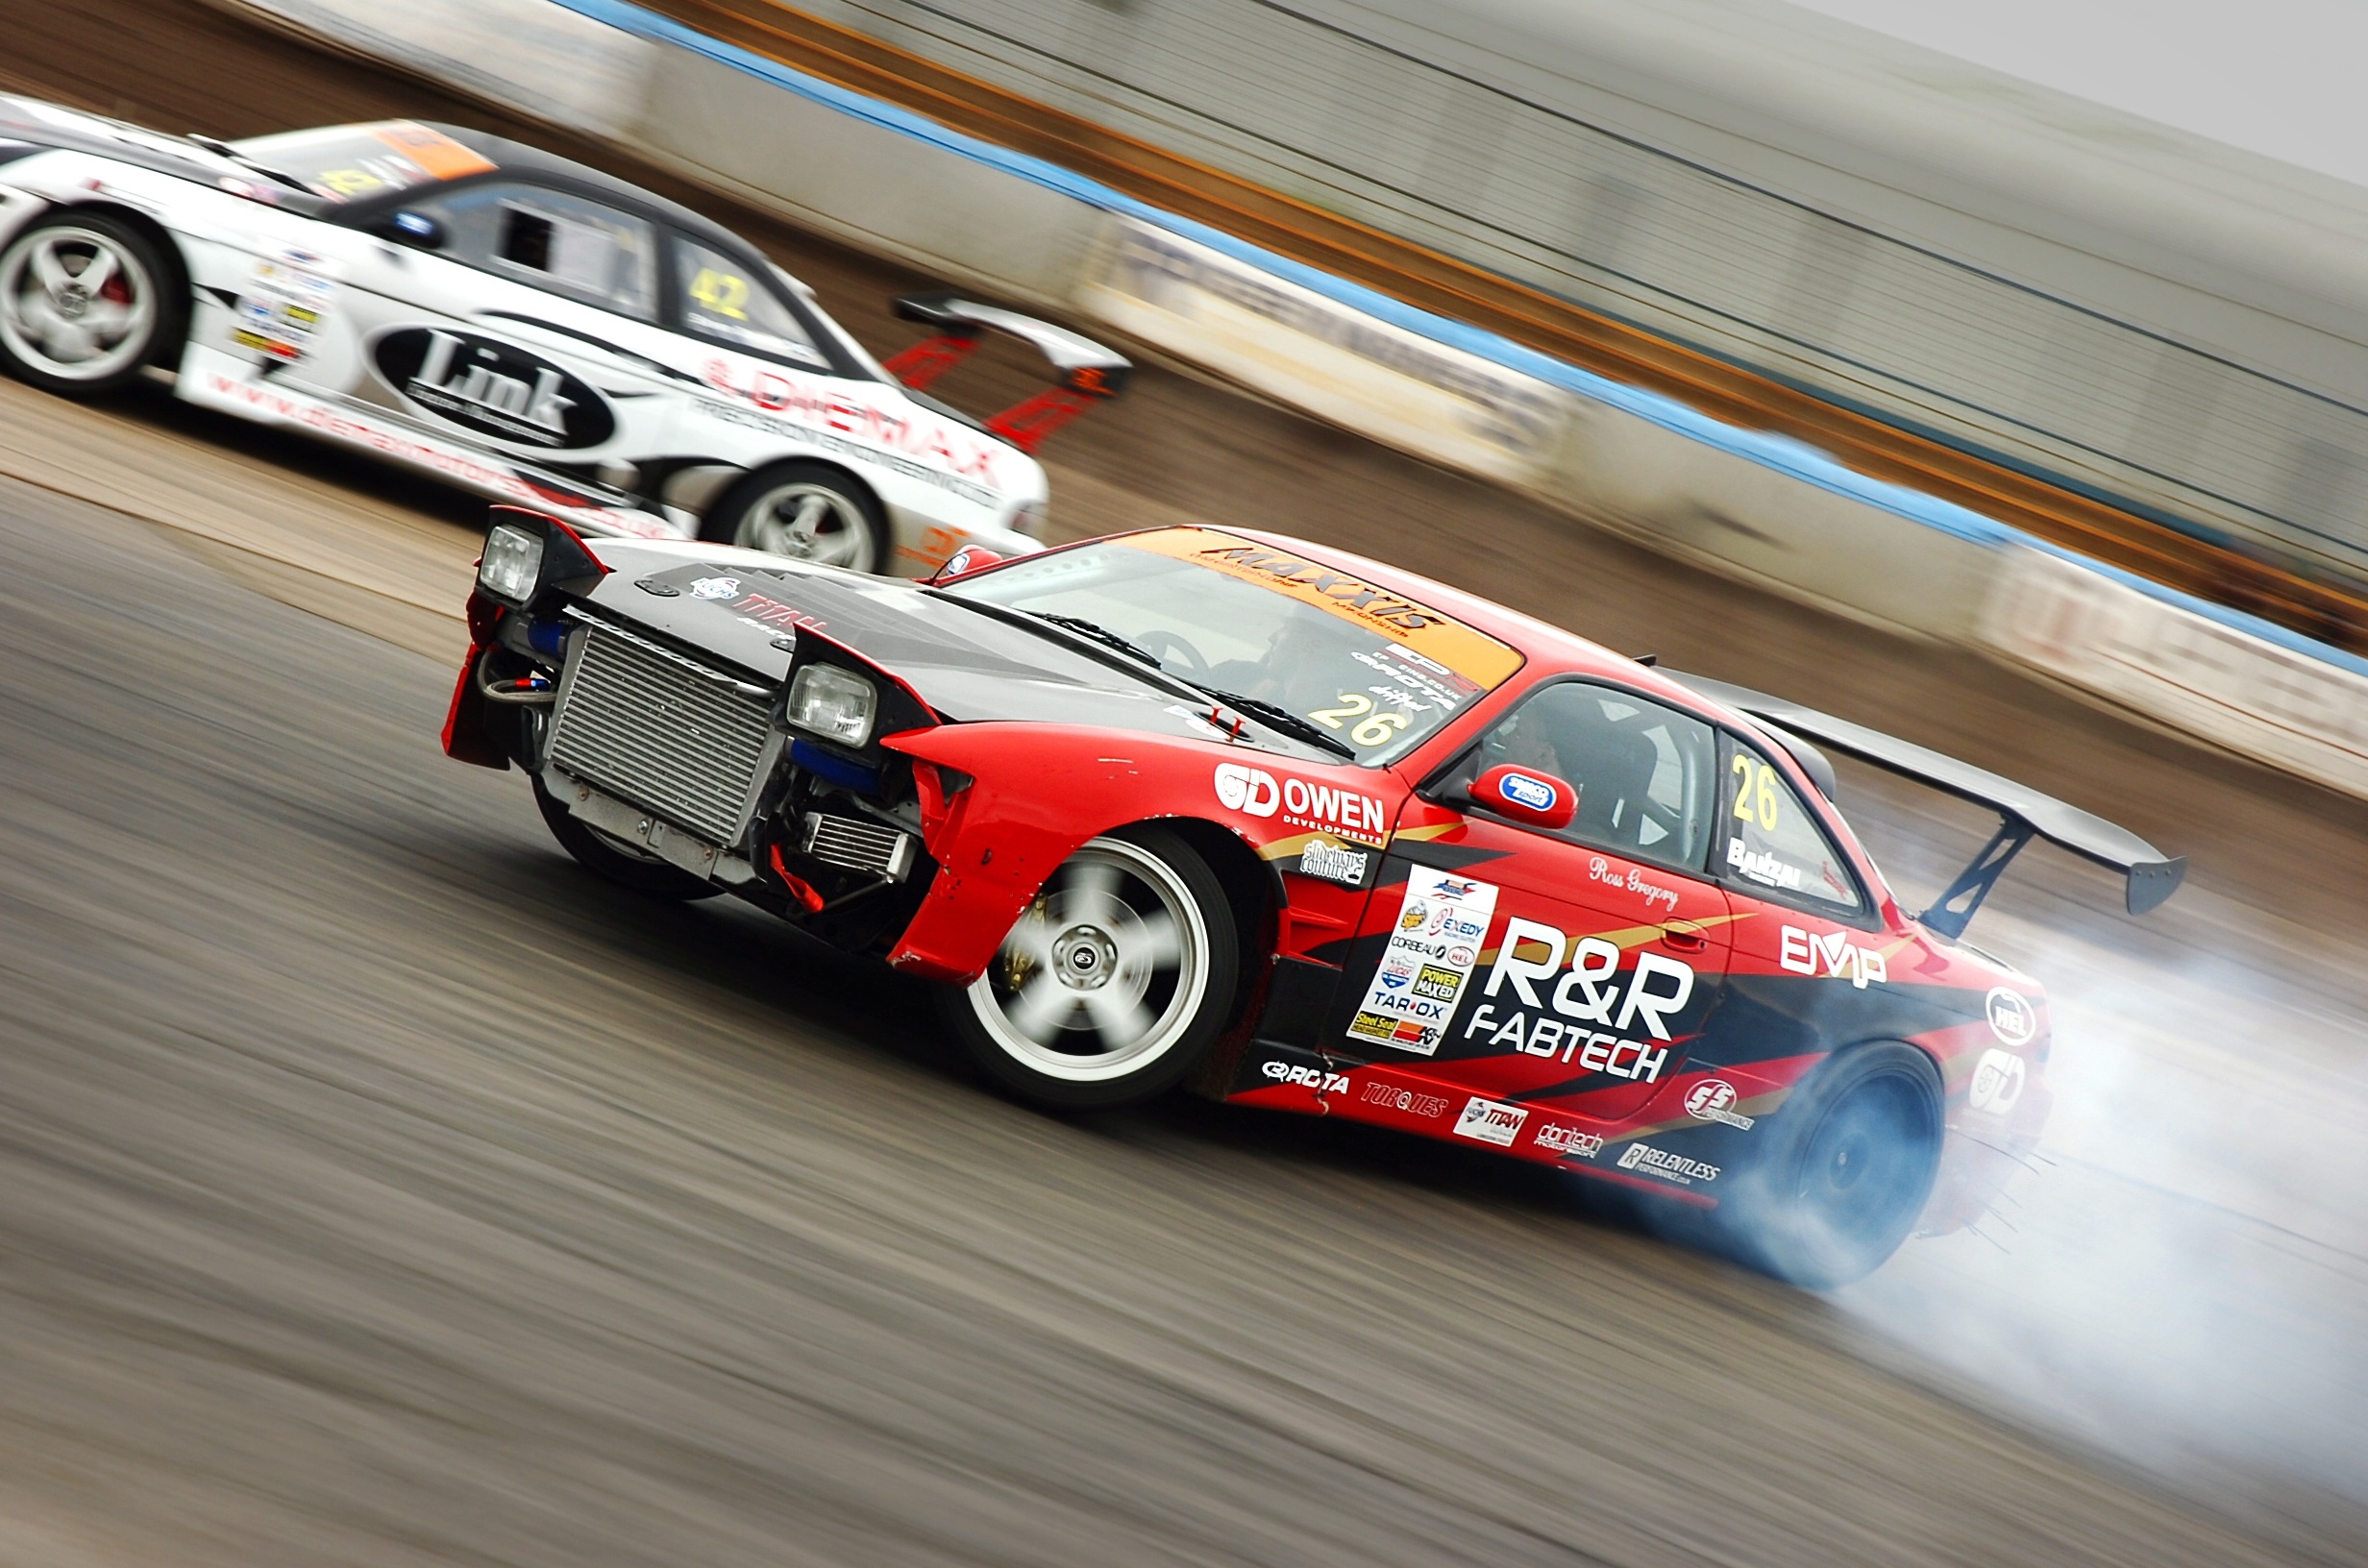
car, vehicle, speed, blurred, sports car, race car, race, supercar, power, tuning, sports, racing, race track, fast, motorsport, drift, model car, land vehicle, touring car, auto racing, automobile make, automotive design, luxury vehicle, performance car, stock car racing, rallycross, dirt track racing, nissan sx, norfolk arena